Wiesbaden City Palace

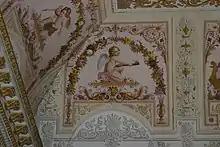
Fresco ceilings

The main entrance of the corner tower connects to the so-called Small Rotunda, with a mosaic parquet floor of eight different woods, mother-of-pearl and brass. This further leads through the diagonal wing to the main staircase, behind which is a large Dome Hall and the Mittelbau. The Right and Left wings accommodated the luxurious main rooms of the ducal apartments, decorated in exotic woods on doors, floors and furniture. Many statues adorn the corridors and gold-plated bronze candlesticks were placed throughout the rooms. Painted wallpapers in various motifs of the day, including recently exposed wall paintings of Pompeii, are especially precious. During World War II the interiors of the right wing, consisting of the wardrobe and bath of the Duchess, were completely destroyed.